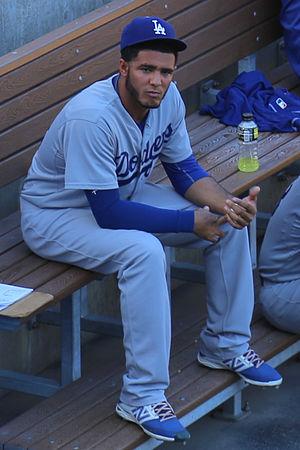
Yimi García est un lanceur de relève droitier des Dodgers de Los Angeles de la Ligue majeure de baseball.